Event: Nepal Earthquake
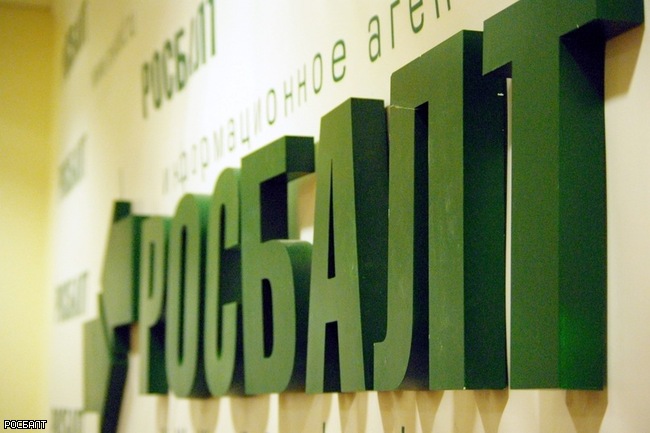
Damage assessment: no_damage